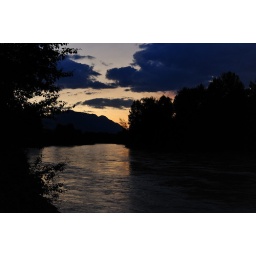
Lillooet lit by a pink sky